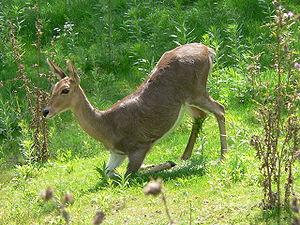
Voici la liste de quelques artiodactyles par population.
Le parc national de la vallée du Mbéré est l'un des parcs nationaux du Cameroun. Il est situé dans la région de l'Adamaoua ainsi que dans la région Nord du Cameroun et partage une frontière avec la Centrafrique voisine.
Le parc national des Zèbres de montagne est un parc national sud-africain situé dans la province du Cap-Oriental. Créé en juillet 1937, il couvre 284,12 km².